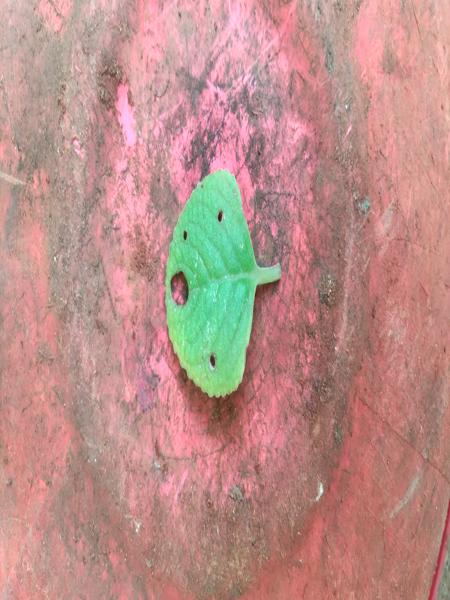
Plant: Doddpathre